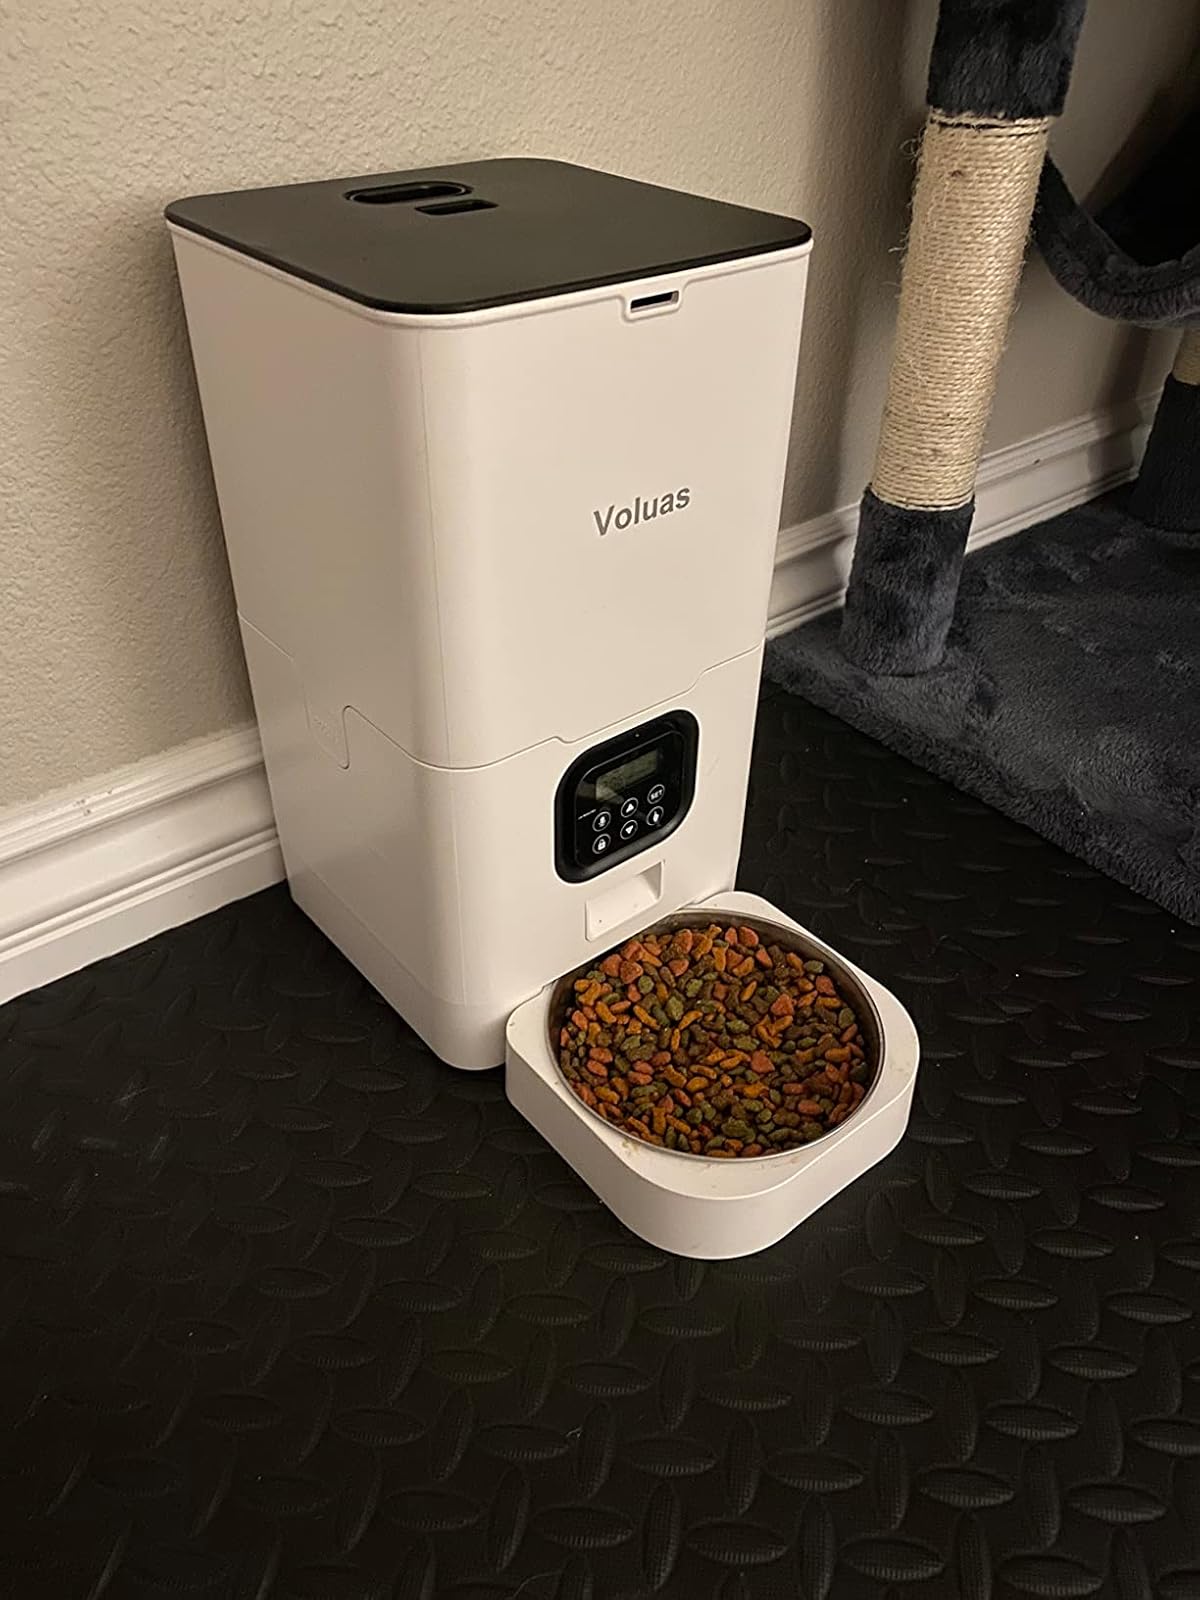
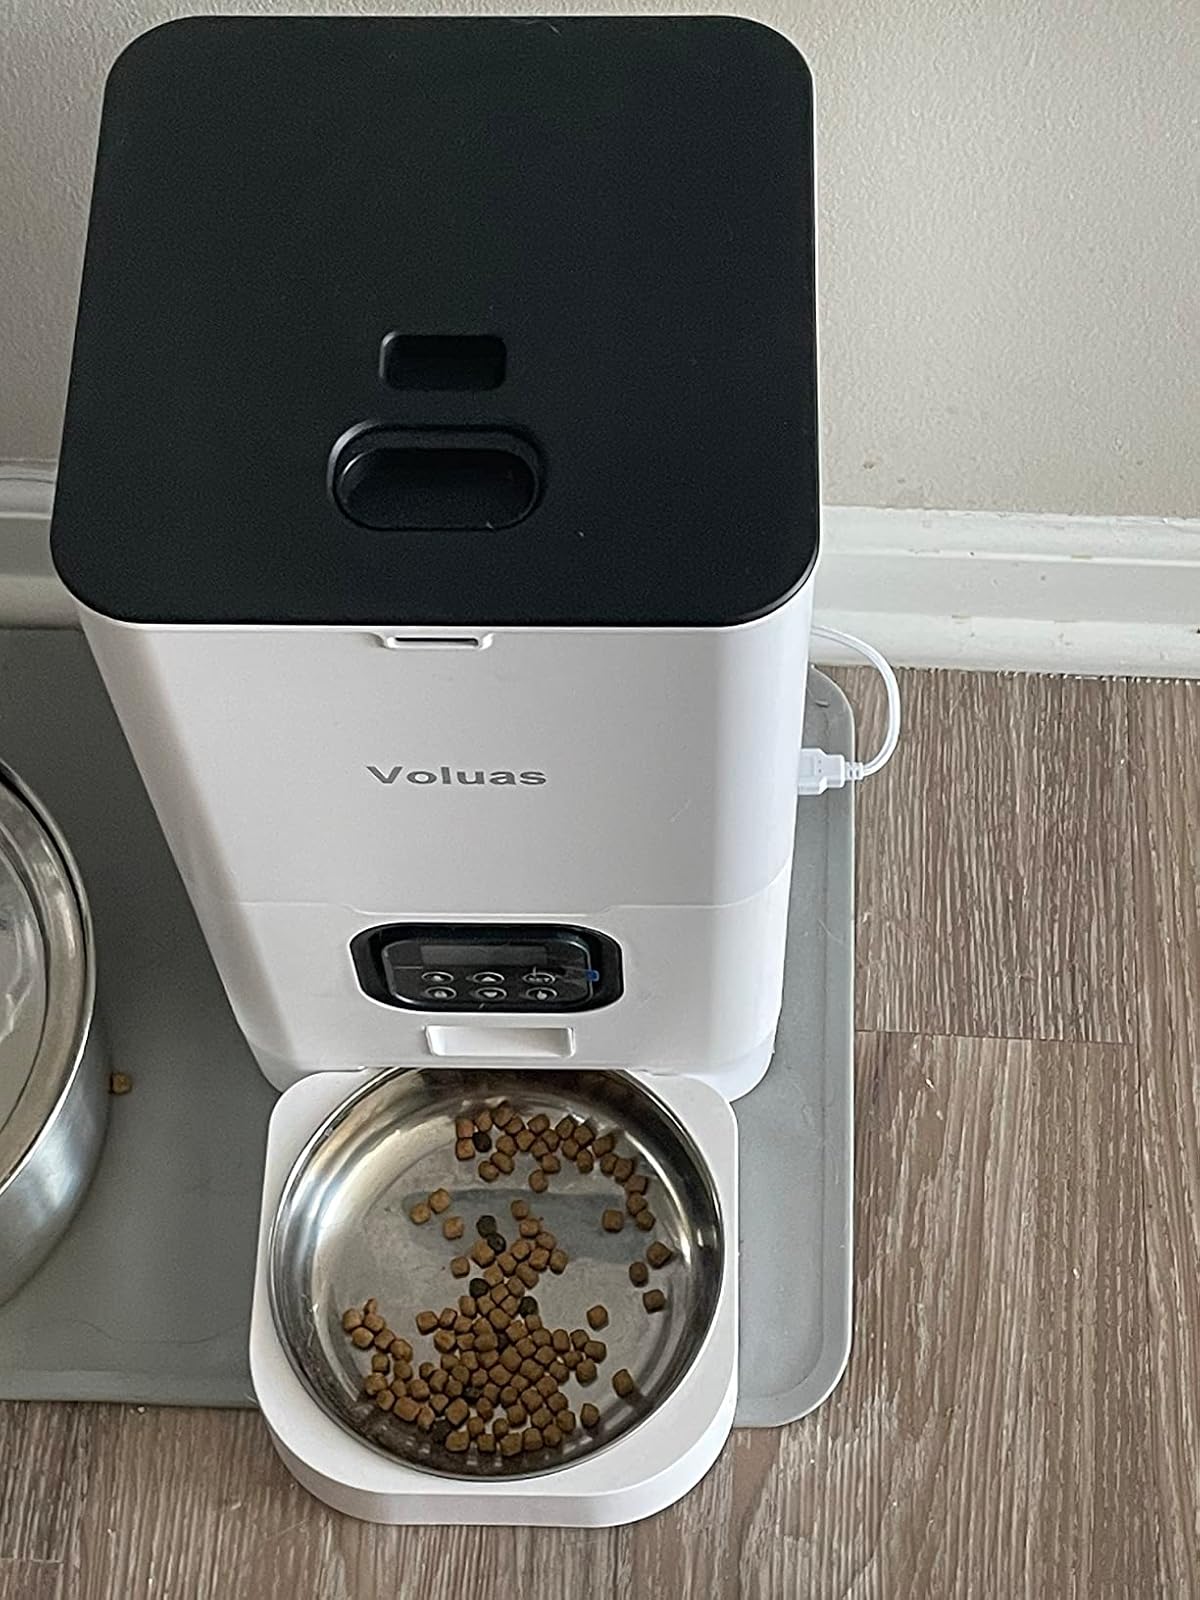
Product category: items_feeder
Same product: yes